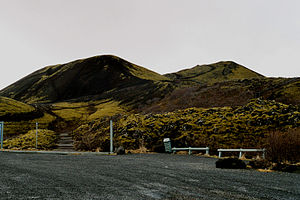
Vulkansk aktivitet i Island
Grábrók-kraterne i Island.
Den vulkanske aktivitet i Island er stor på grund af unikke geologiske forhold. Island har omkring 130 vulkanske bjerge, hvoraf 18 har haft udbrud siden bosætningen af Island begyndte. I løbet af de sidste 500 år har Islands vulkaner sandsynligvis stået for ⅓ af den totale produktion af lava på kloden. Selv om sprækkeudbrudet fra Lakagígar ved Laki over en otte måneders periode i 1783-1784, producerede den største mængde lava for en enkelt udbrudsbegivenhed på Jorden, indenfor de sidste 500 år, var udbruddet fra Eldgjá i 934 og andre udbrud siden sidste istid endnu større.